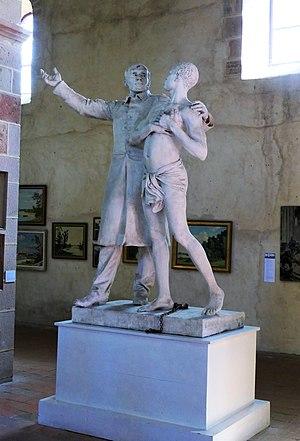
Libération des noirs (1896) Louis-Ernest Barrias, Musée Saint-Nazaire, Bourbon-Lancy,
La statue de Victor Schœlcher est un groupe sculpté par Louis-Ernest Barrias en 1896 à l'effigie de Victor Schœlcher, situé à Cayenne en Guyane.
Le Musée Saint-Nazaire de Bourbon-Lancy est un musée municipal, bénéficiant du label Musée de France, installé dans l'église romane Saint-Nazaire de Bourbon-Lancy, en Saône-et-Loire, consacré à l'archéologie et aux beaux-arts.